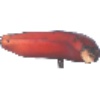
Label: Banana Red 1